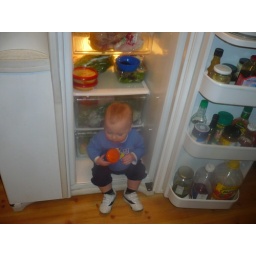
Michael in white shoes